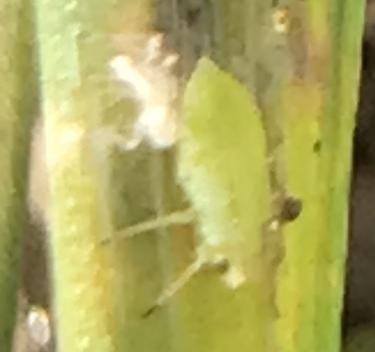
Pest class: cereal_grass_aphid